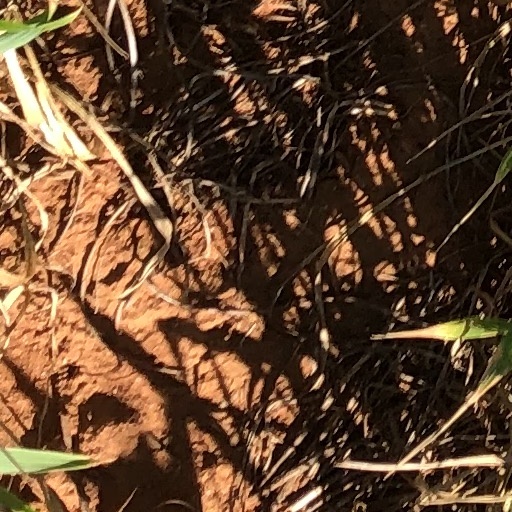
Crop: wheat